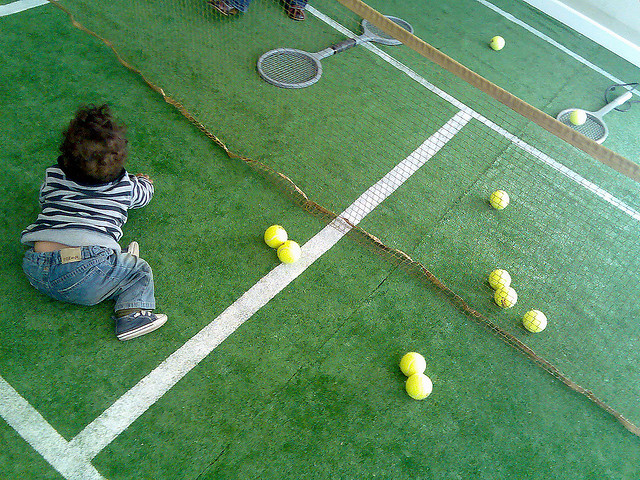
một đứa trẻ đang ngồi trên sân với những quả bóng tennis